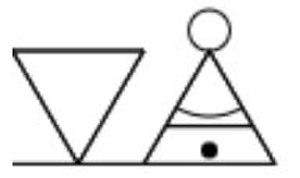
Ditema tsa Dinoko, également connu en isiZulu sous le nom de IsiBheqe SoHlamvu, est un syllabaire conçu pour les langues sintu, telles que le seSotho, seTswana, isiZulu, isiXhosa, siSwati, siPhuthi, xiTsonga, eMakhuwa, chiNgoni, siLozi ou le tshiVenḓa, non encore reconnu par Unicode Consortium. L'aspect visuel de ce système d'écriture s'inspire des anciennes traditions idéographiques de l'Afrique australe, ainsi que du style des arts traditionnels litema.